Leonardo Bittencourt

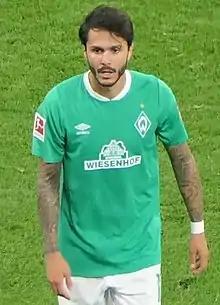
Bittencourt with Werder Bremen in 2019

Leonardo Jesus Loureiro Bittencourt (born 19 December 1993) is a German professional footballer who plays as a midfielder for club Werder Bremen.